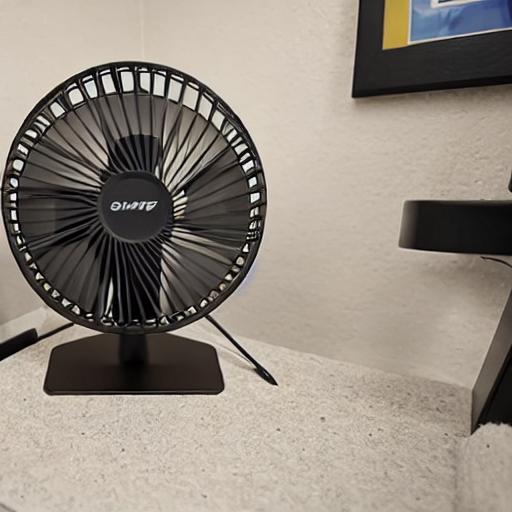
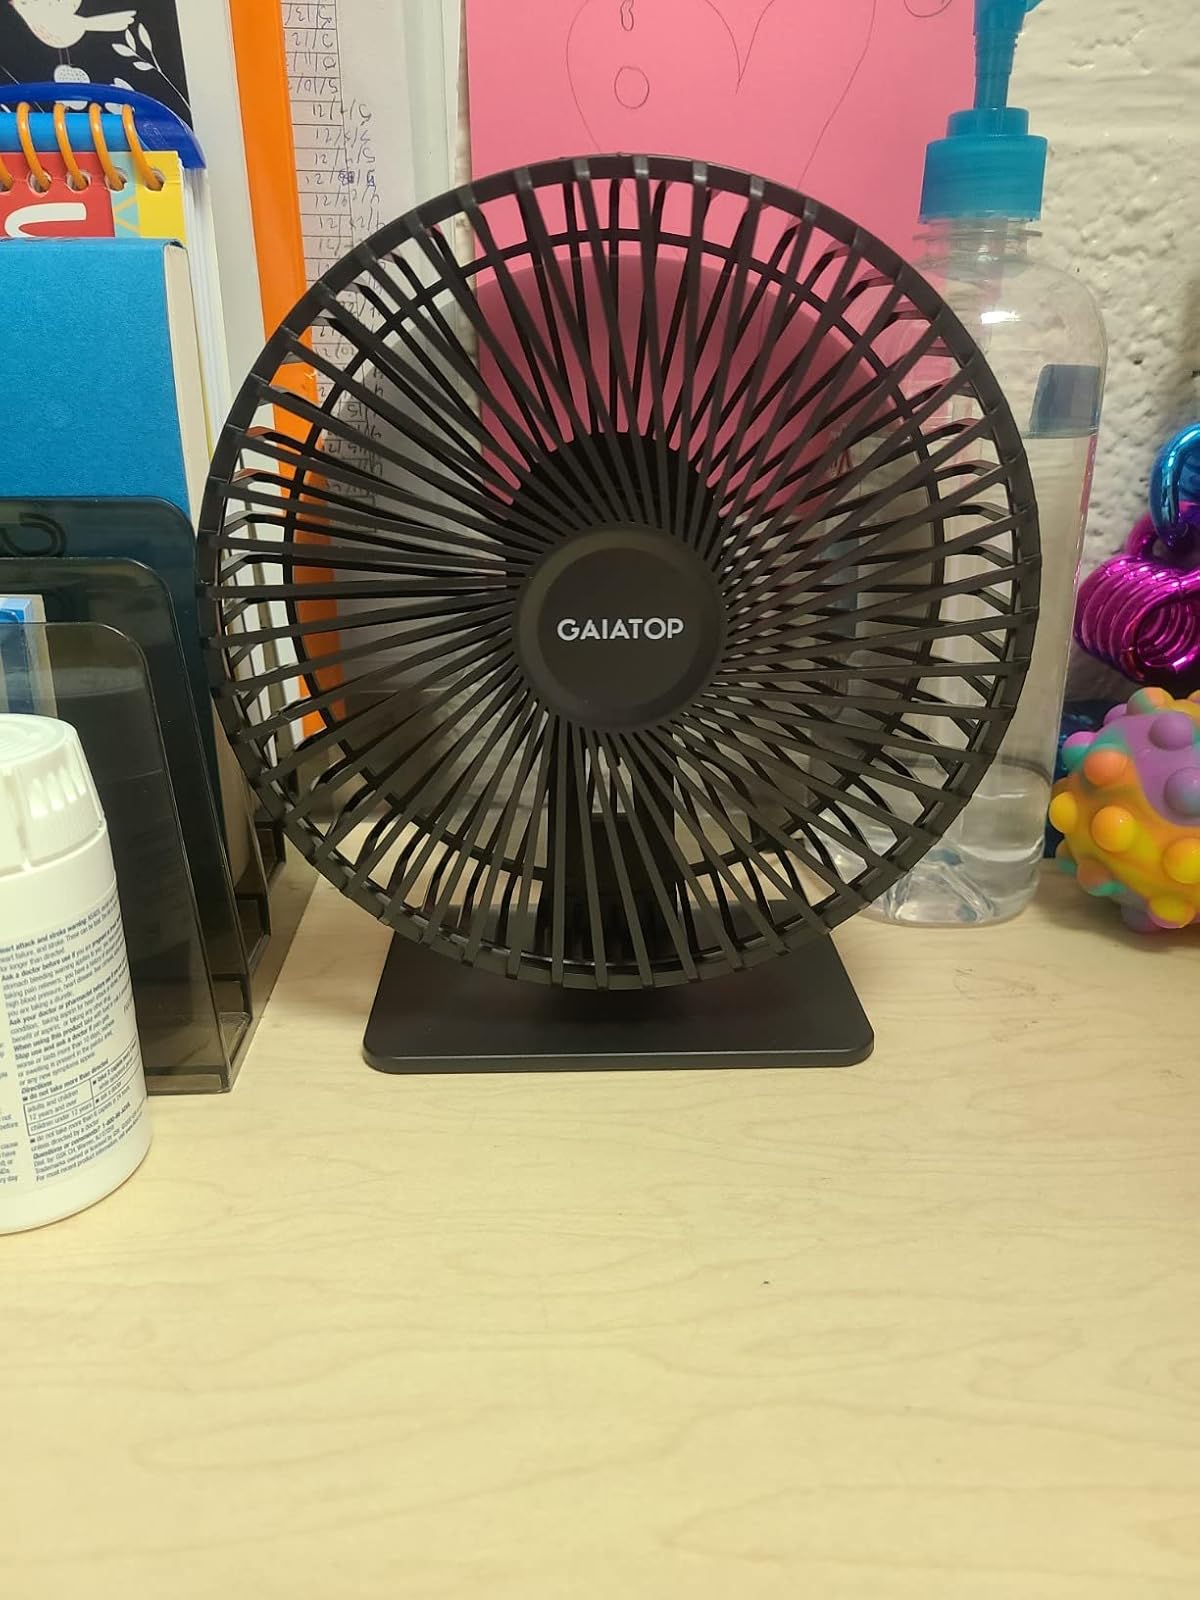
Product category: fan
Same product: no